If Looks Could Kill (film)

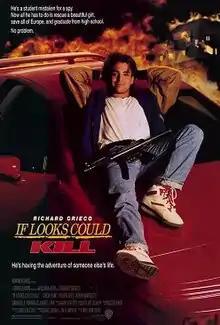
Theatrical release poster

If Looks Could Kill is a 1991 American action comedy film directed by William Dear from a screenplay by Darren Star and a story by Fred Dekker. It stars Richard Grieco as a high school student who is mistaken for an agent and people try to kill him. It also stars Linda Hunt, Roger Rees, Robin Bartlett, and Gabrielle Anwar.